Iqbal Arshad

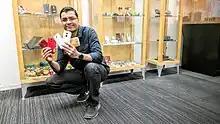
Iqbal Arshad at Motorola Mobility's headquarters at the Merchandise Mart in Chicago, IL

Iqbal Arshad is an American engineer, inventor, speaker and technology executive. He has served as the senior vice president of engineering and global product development at Motorola Mobility, Google and Lenovo, and has been responsible for design and development of industry-leading smartphones, tablets smartwatches, wearables, silicon, and mobile computing technologies.